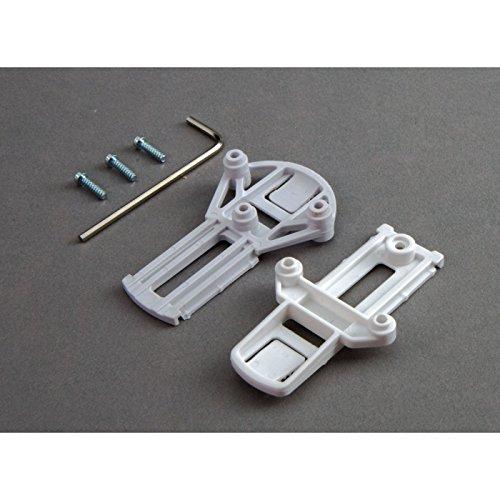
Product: Blade Chroma BLH8631 Camera Slide Mount
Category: Toys & Games | Arts & Crafts | Craft Kits
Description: Camera Slide Mount: Chroma.
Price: $7.99
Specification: ProductDimensions:4x2.5x0.5inches|ItemWeight:0.16ounces|ShippingWeight:0.8ounces(Viewshippingratesandpolicies)|DomesticShipping:ItemcanbeshippedwithinU.S.|InternationalShipping:ThisitemcanbeshippedtoselectcountriesoutsideoftheU.S.LearnMore|ASIN:B01BE5POYG|Itemmodelnumber:BLH8631|Manufacturerrecommendedage:14yearsandup